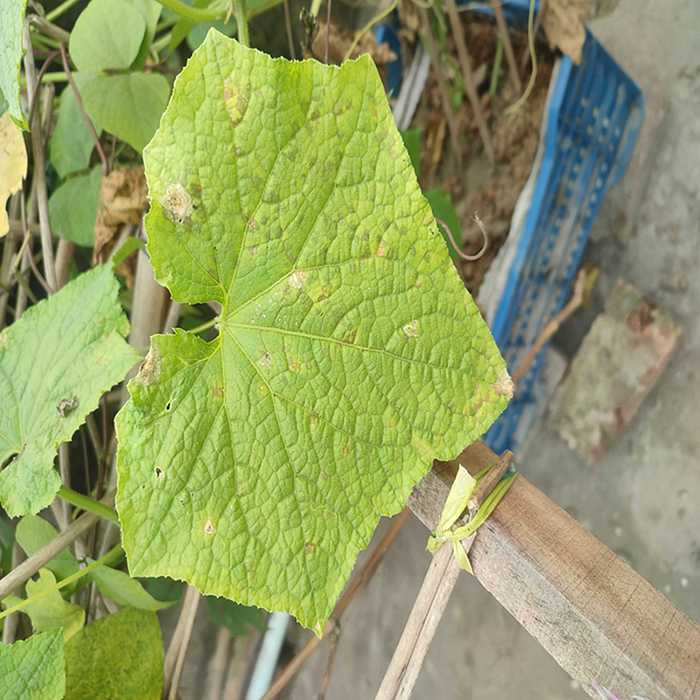
Plant: Cucumber
Label: Downy mildew